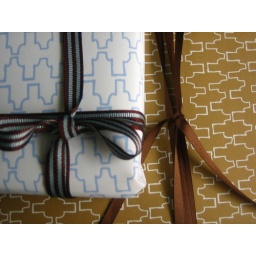
Jigsaw patter in sky and white